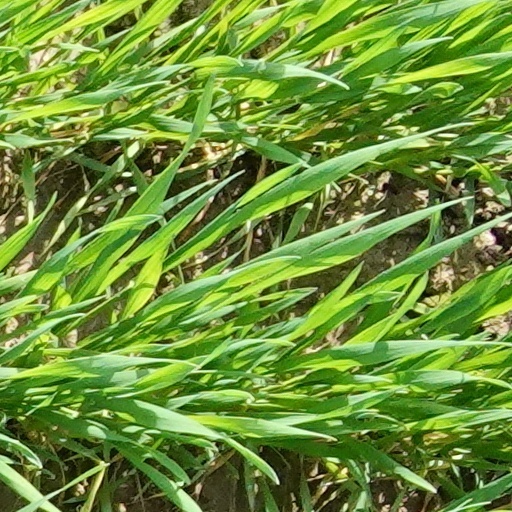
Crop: wheat